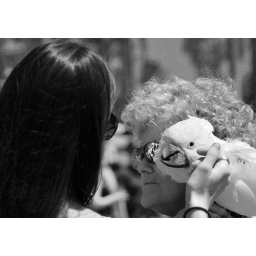
walking along venice beach in the summer sun is like being at the carnival.VIEW LARGE AND CHECK OUT THE SUNGLASSES